Chicano Liberation Front

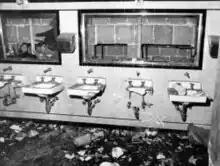
The April 1971 bombing of Los Angeles City Hall was the first time the Chicano Liberation Front publicly claimed responsibility for a fire or explosion. ("Herald Examiner", No. 00079286 via Haynes Foundation and TESSA Digital Collections, Los Angeles Public Library)

The CLF of primary historic interest is the group, active in the Los Angeles area, "formed in 1970 and vanished by 1971." This was a period that was roughly bookended by the Chicano Moratorium anti-war protests of 1970 and the first anniversary of the death of Ruben Salazar. There were upward of 5,000 small-scale, mostly politically motivated, bombings in the United States beginning in 1968. The actions of the Chicano Liberation Front initially blended in to the near-daily headlines that something had exploded somewhere. The true beginnings of the Chicano Liberation Front remain obscure because of their secretive tendencies. The closest thing to a primary source on the origins of the CLF appears in a 2007 oral history produced by University of California, Los Angeles: